The class the stars fell on

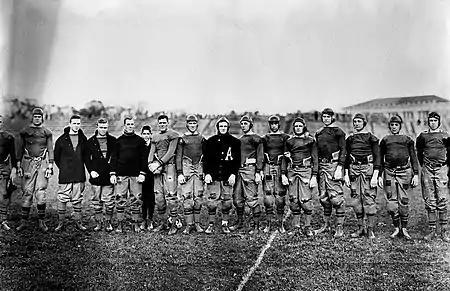
The 1912 West Point football team. Dwight D. Eisenhower is third from left. Louis Merillat is eighth from the left, in the A sweater. Omar Bradley is on the far right, to the left of Leland Hobbs.

Harmon was preceded by his two older brothers, Kenneth B. Harmon, of the class of 1910, and Millard F. Harmon, Jr., of the class of 1912. Hubert Harmon was ejected when it was discovered that he had two brothers at West Point, as it was felt that the taxpayers would not be getting their money's worth educating three sons of the same family. He was readmitted in June 1911 after his father lobbied numerous government officials. He now only had one brother at West Point, as Kenneth had graduated the year before. Both Millard Jr., and Hubert later became three-star generals.